Leia Dongue

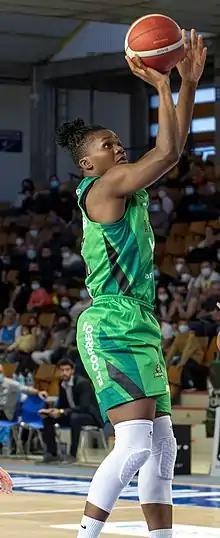

Leia Tânia do Bastião Dongue (born May 24, 1991) is a Mozambican basketball player. She is and plays as a small forward.